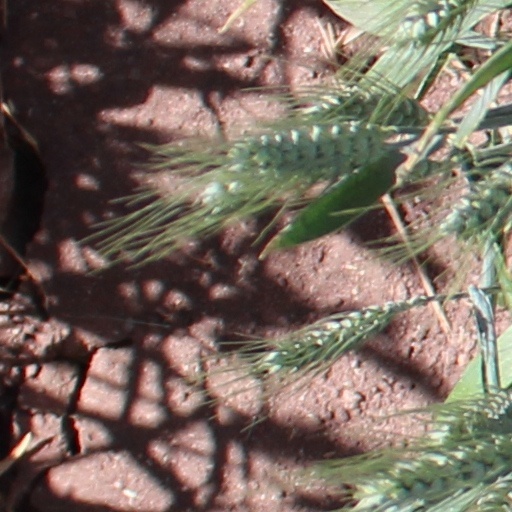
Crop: wheat